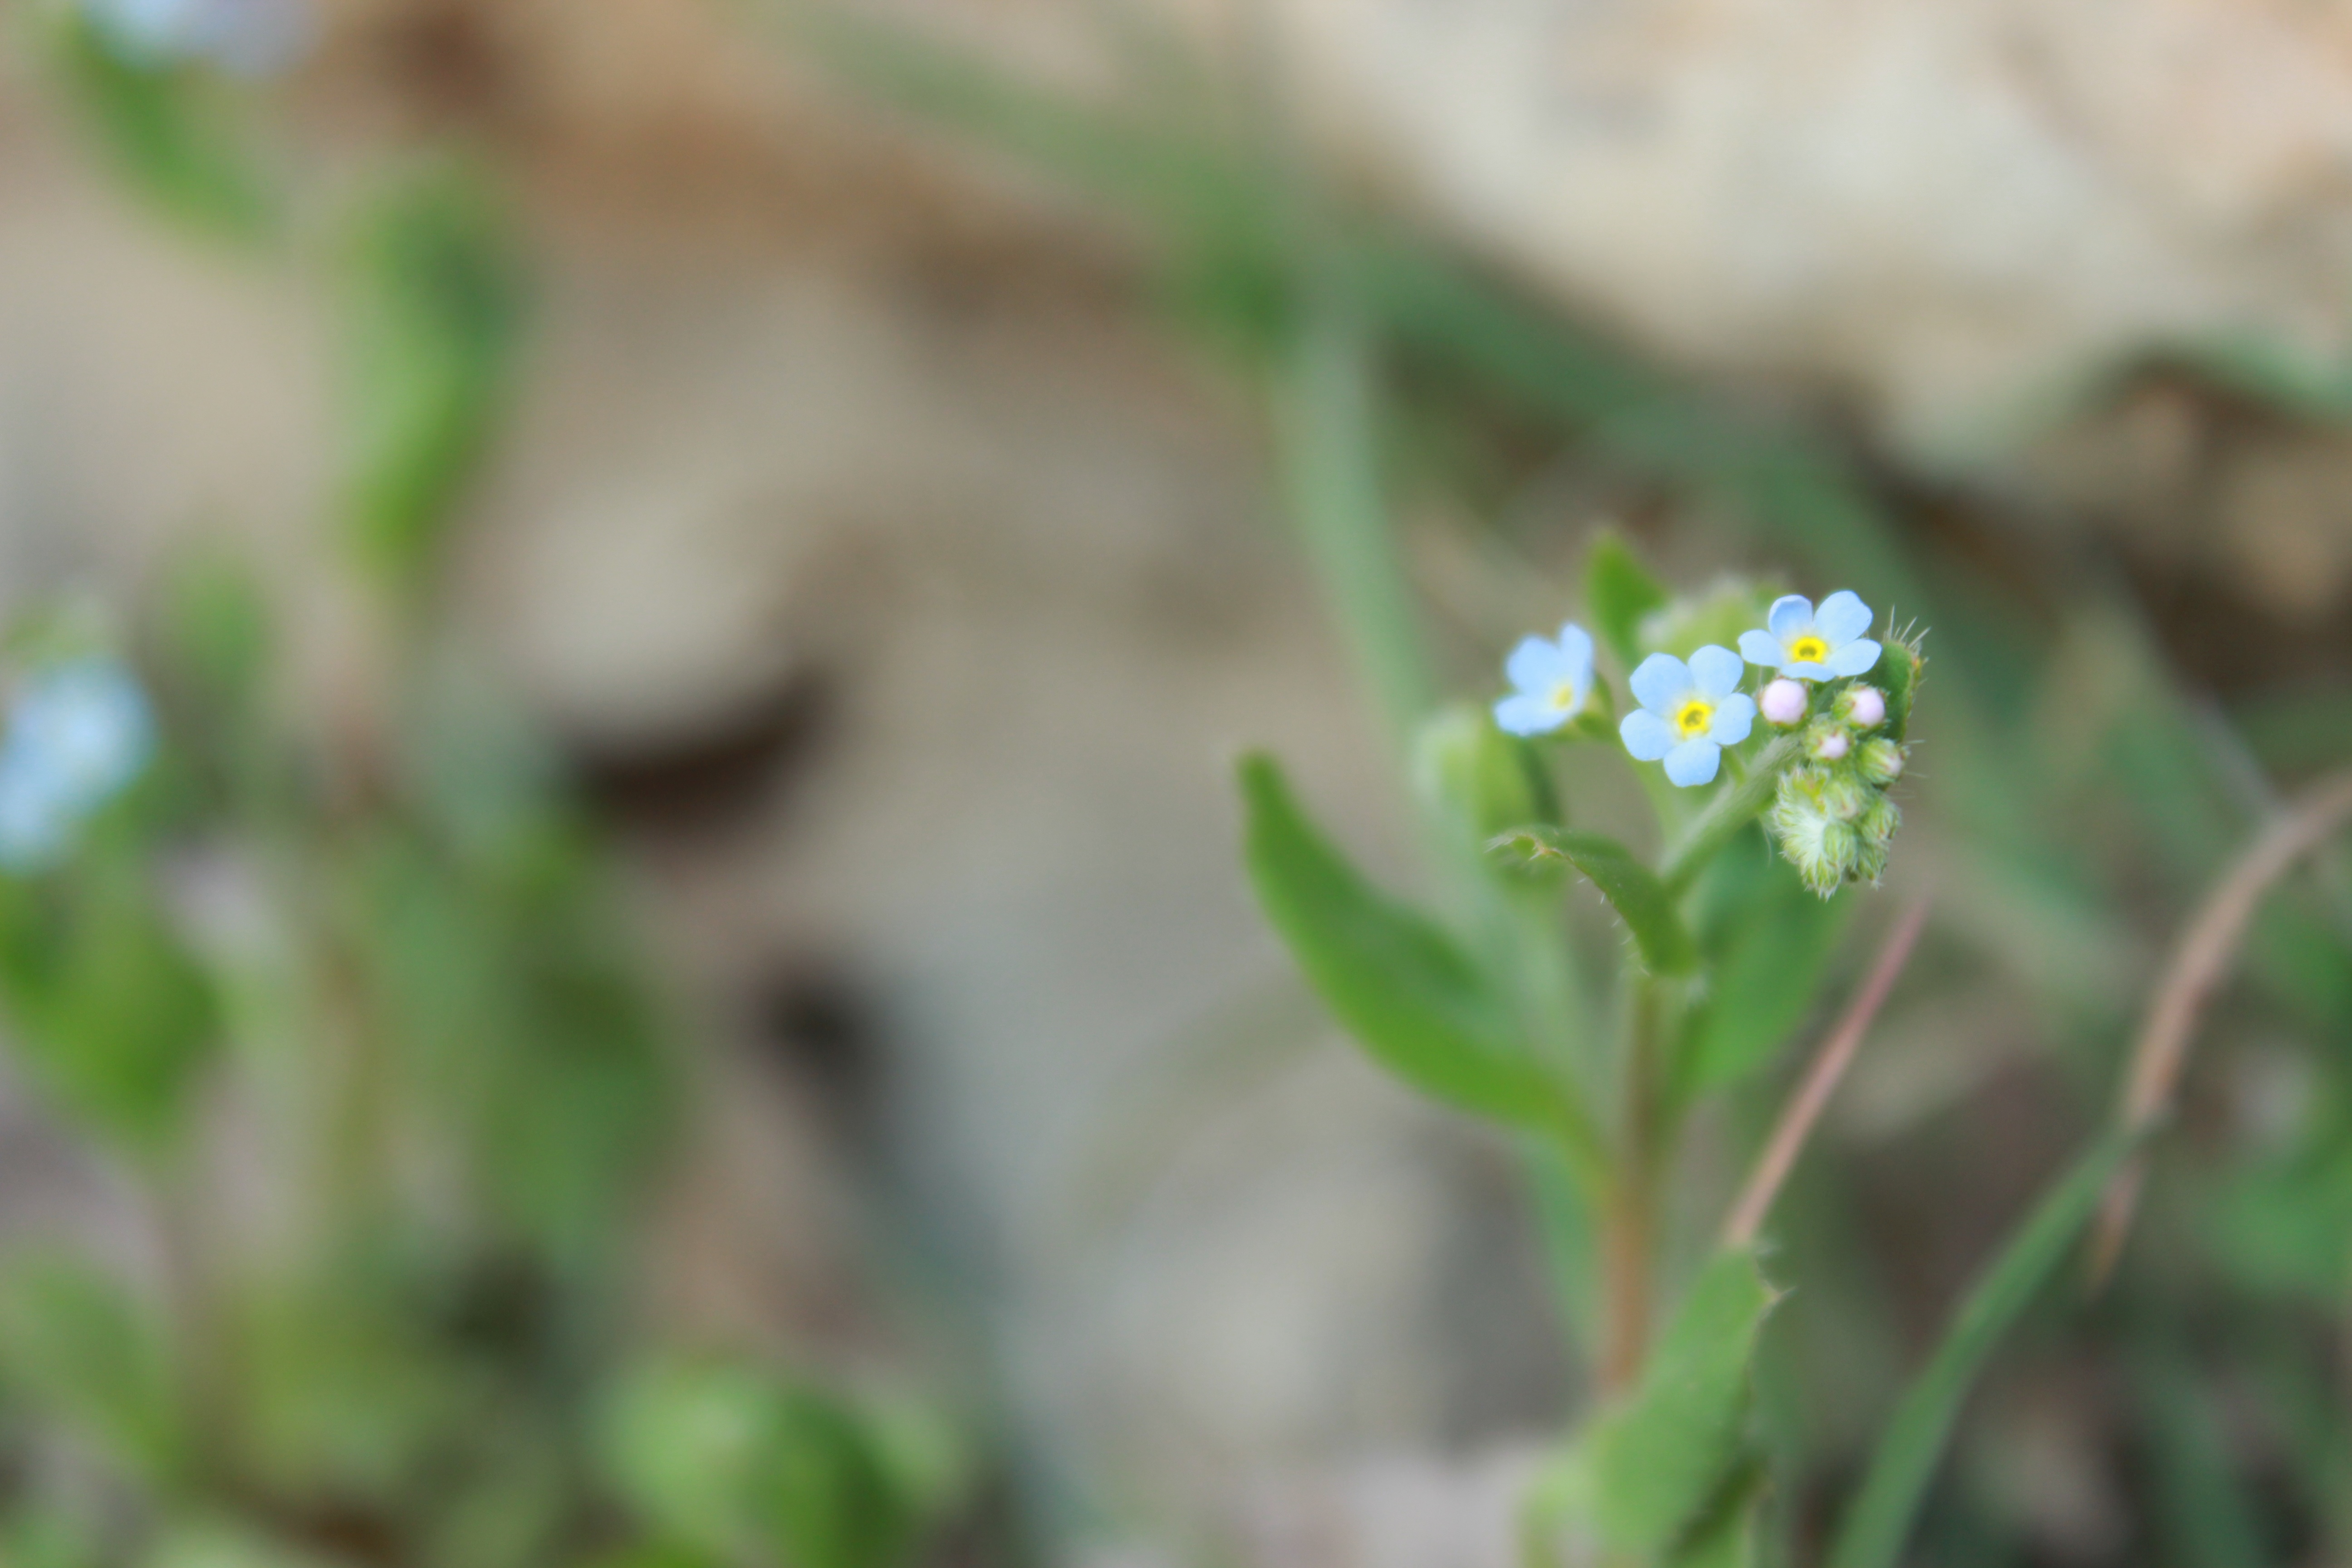
grass, plant, flower, green, produce, flora, wildflower, macro photography, flowering plant, grass family, land plant